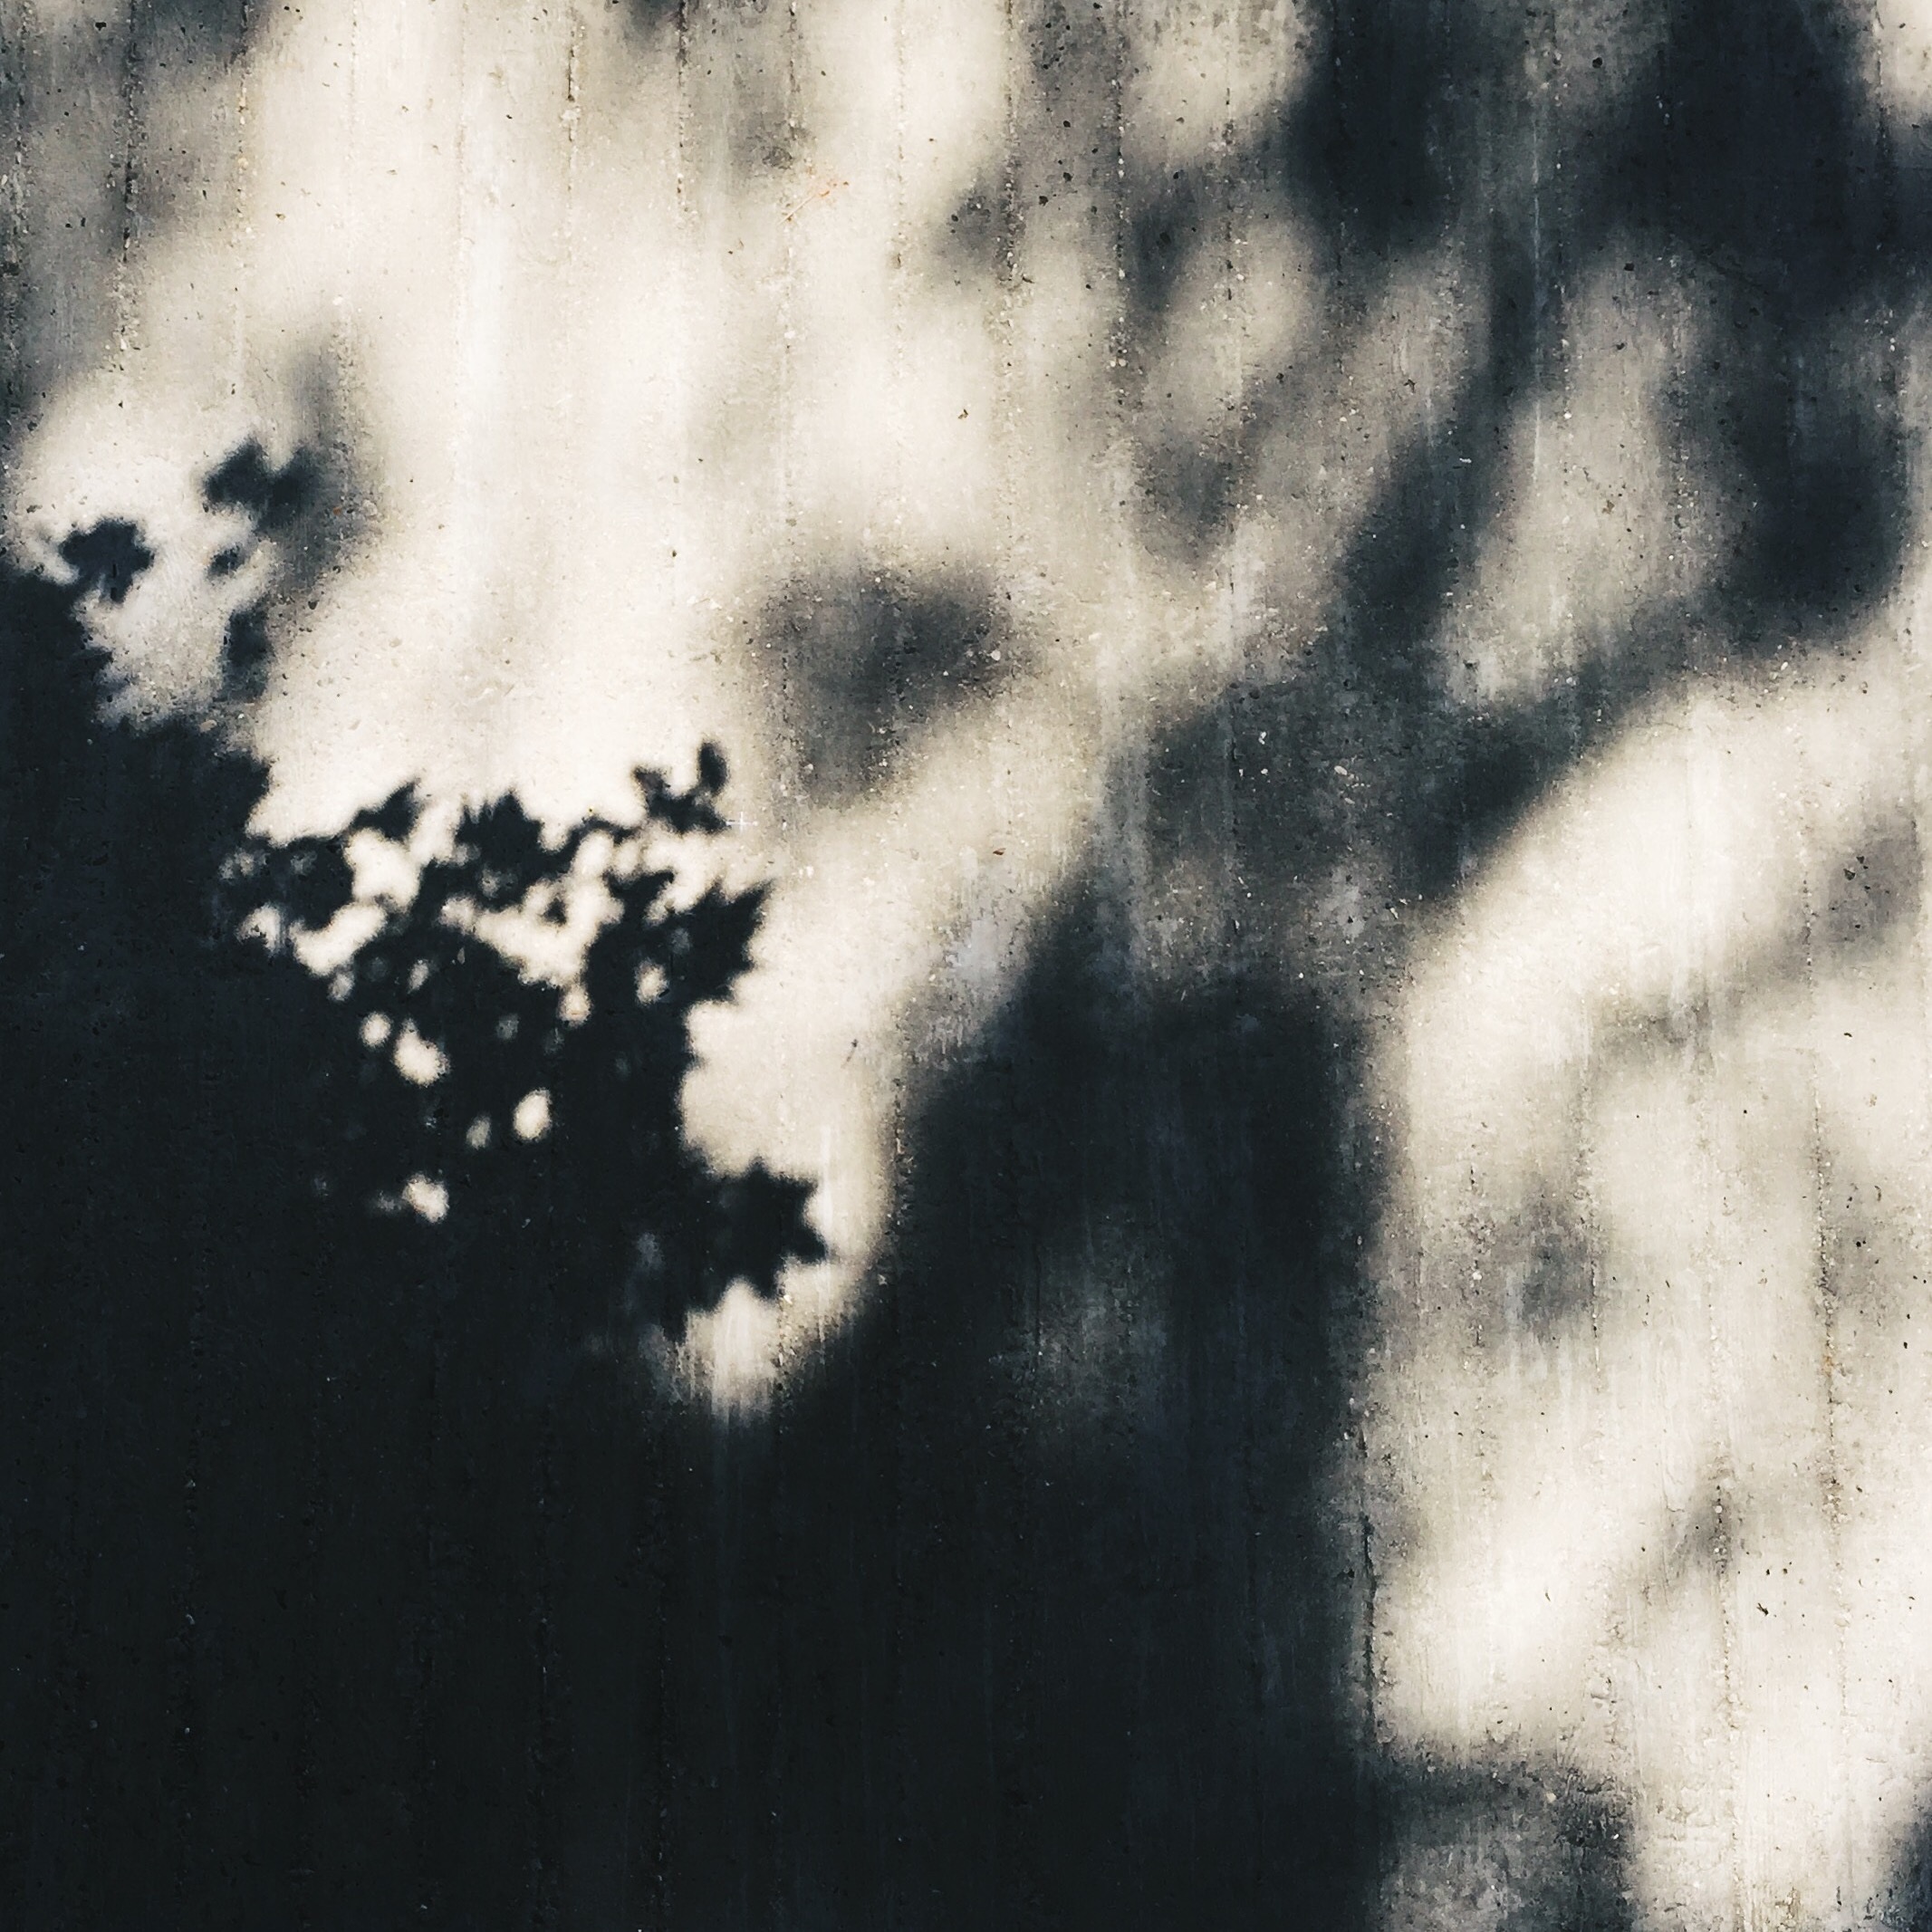
light, cloud, black and white, white, texture, line, reflection, shadow, gray, darkness, blue, black, monochrome, concrete, grey, minimalism, shape, monochrome photography